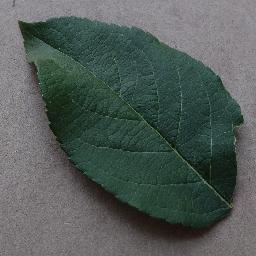
Label: Apple___healthy